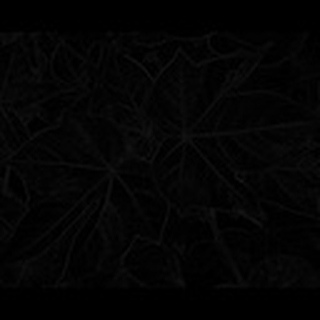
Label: healthy_cotton